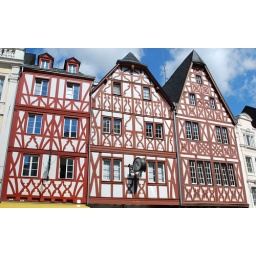
Wooden houses in the main market of Trier.